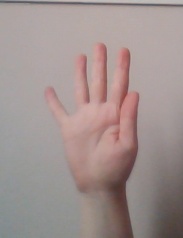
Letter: sheen